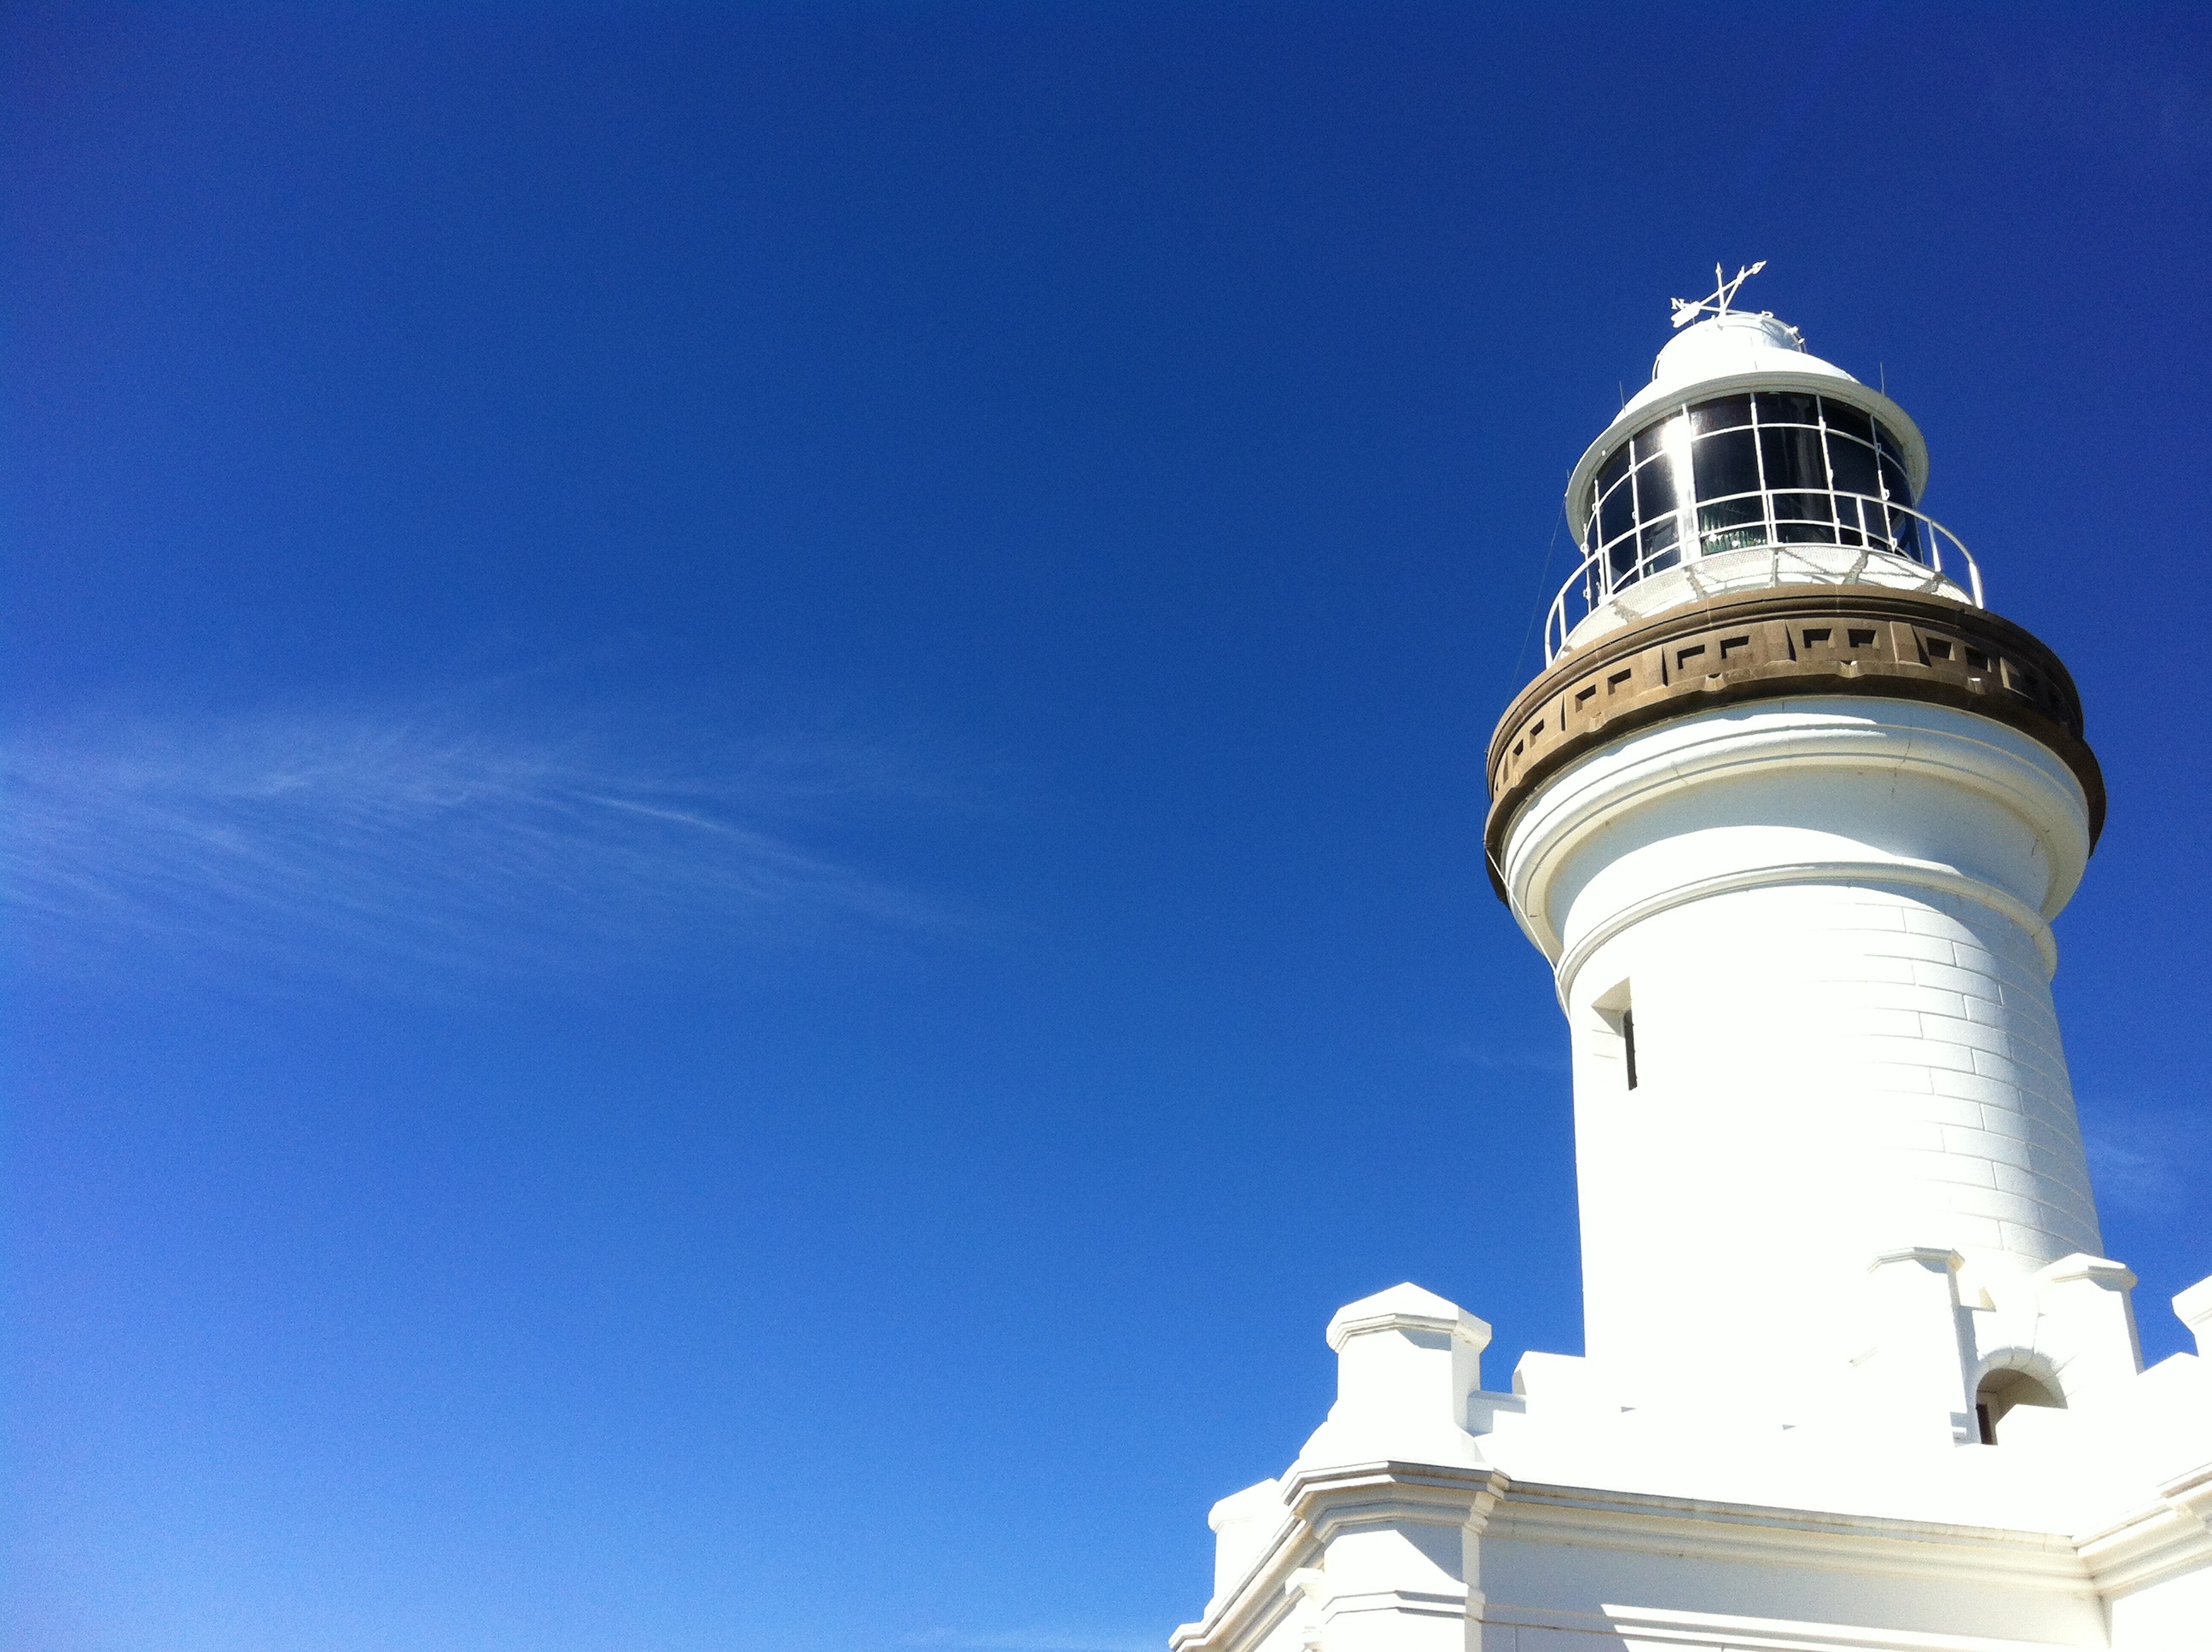
beach, sea, coast, outdoor, ocean, open, light, cloud, lighthouse, sky, wisp, white, shore, building, coastal, summer, vacation, travel, coastline, seaside, lookout, tower, landmark, blue, historic, tourism, seashore, blue sky, australia, nsw, sunny, outside, grand, nautical, clear sky, seacoast, traveling, bright, marine, joy, maritime, cape, destination, upward, east, clarity, by the sea, new south wales, byron bay, cape byron